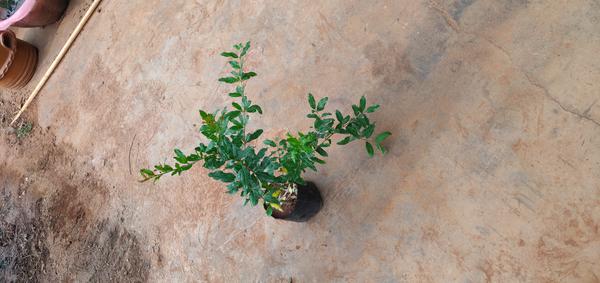
Plant: Pomegranate